Susan Sensemann

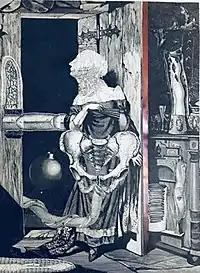
Susan Sensemann, "Objectivity as Means of Terminating Panics", cut paper and glue, 18” x 14", 1995.

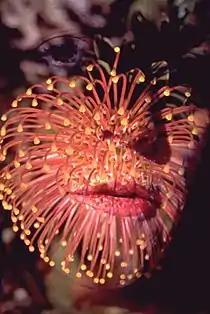
Susan Sensemann, ""Burst: incapable of control, her temper was inspired as a marvelous wildness"", lambda print, 39” x 26", 2003.

In 1993, Sensemann made an overt break with the strife of the "Gulf War" works and abstraction. She began creating decorative, collaged oil paintings on upholstery fabric that recalled the overflowing compositions and patterns of her fantastic landscapes. The paintings also indicated a shift to the more direct critical language of feminist collage. In a subsequent series of 600 collages, she embraced strategies of juxtaposition, fragmentation and rupture, reflecting the alternative influence of Hannah Höch, Meret Oppenheim, Martha Rosler and writer Susan Griffin. In works such as "Objectivity as Means of Terminating Panics" (1995), Sensemann made startling use of cut-up "Americana" images from 19th-century bibles, mid-20th-century childbirth, health and parenting manuals, encyclopedias, art reproductions and "National Geographic" images. Probing them with a politically incorrect sensibility, she compiled taxonomies of highly gendered images that offered fresh readings and satiric, sometimes disturbing commentary on roleplay, stereotypes, misinformation and "masculine" art.